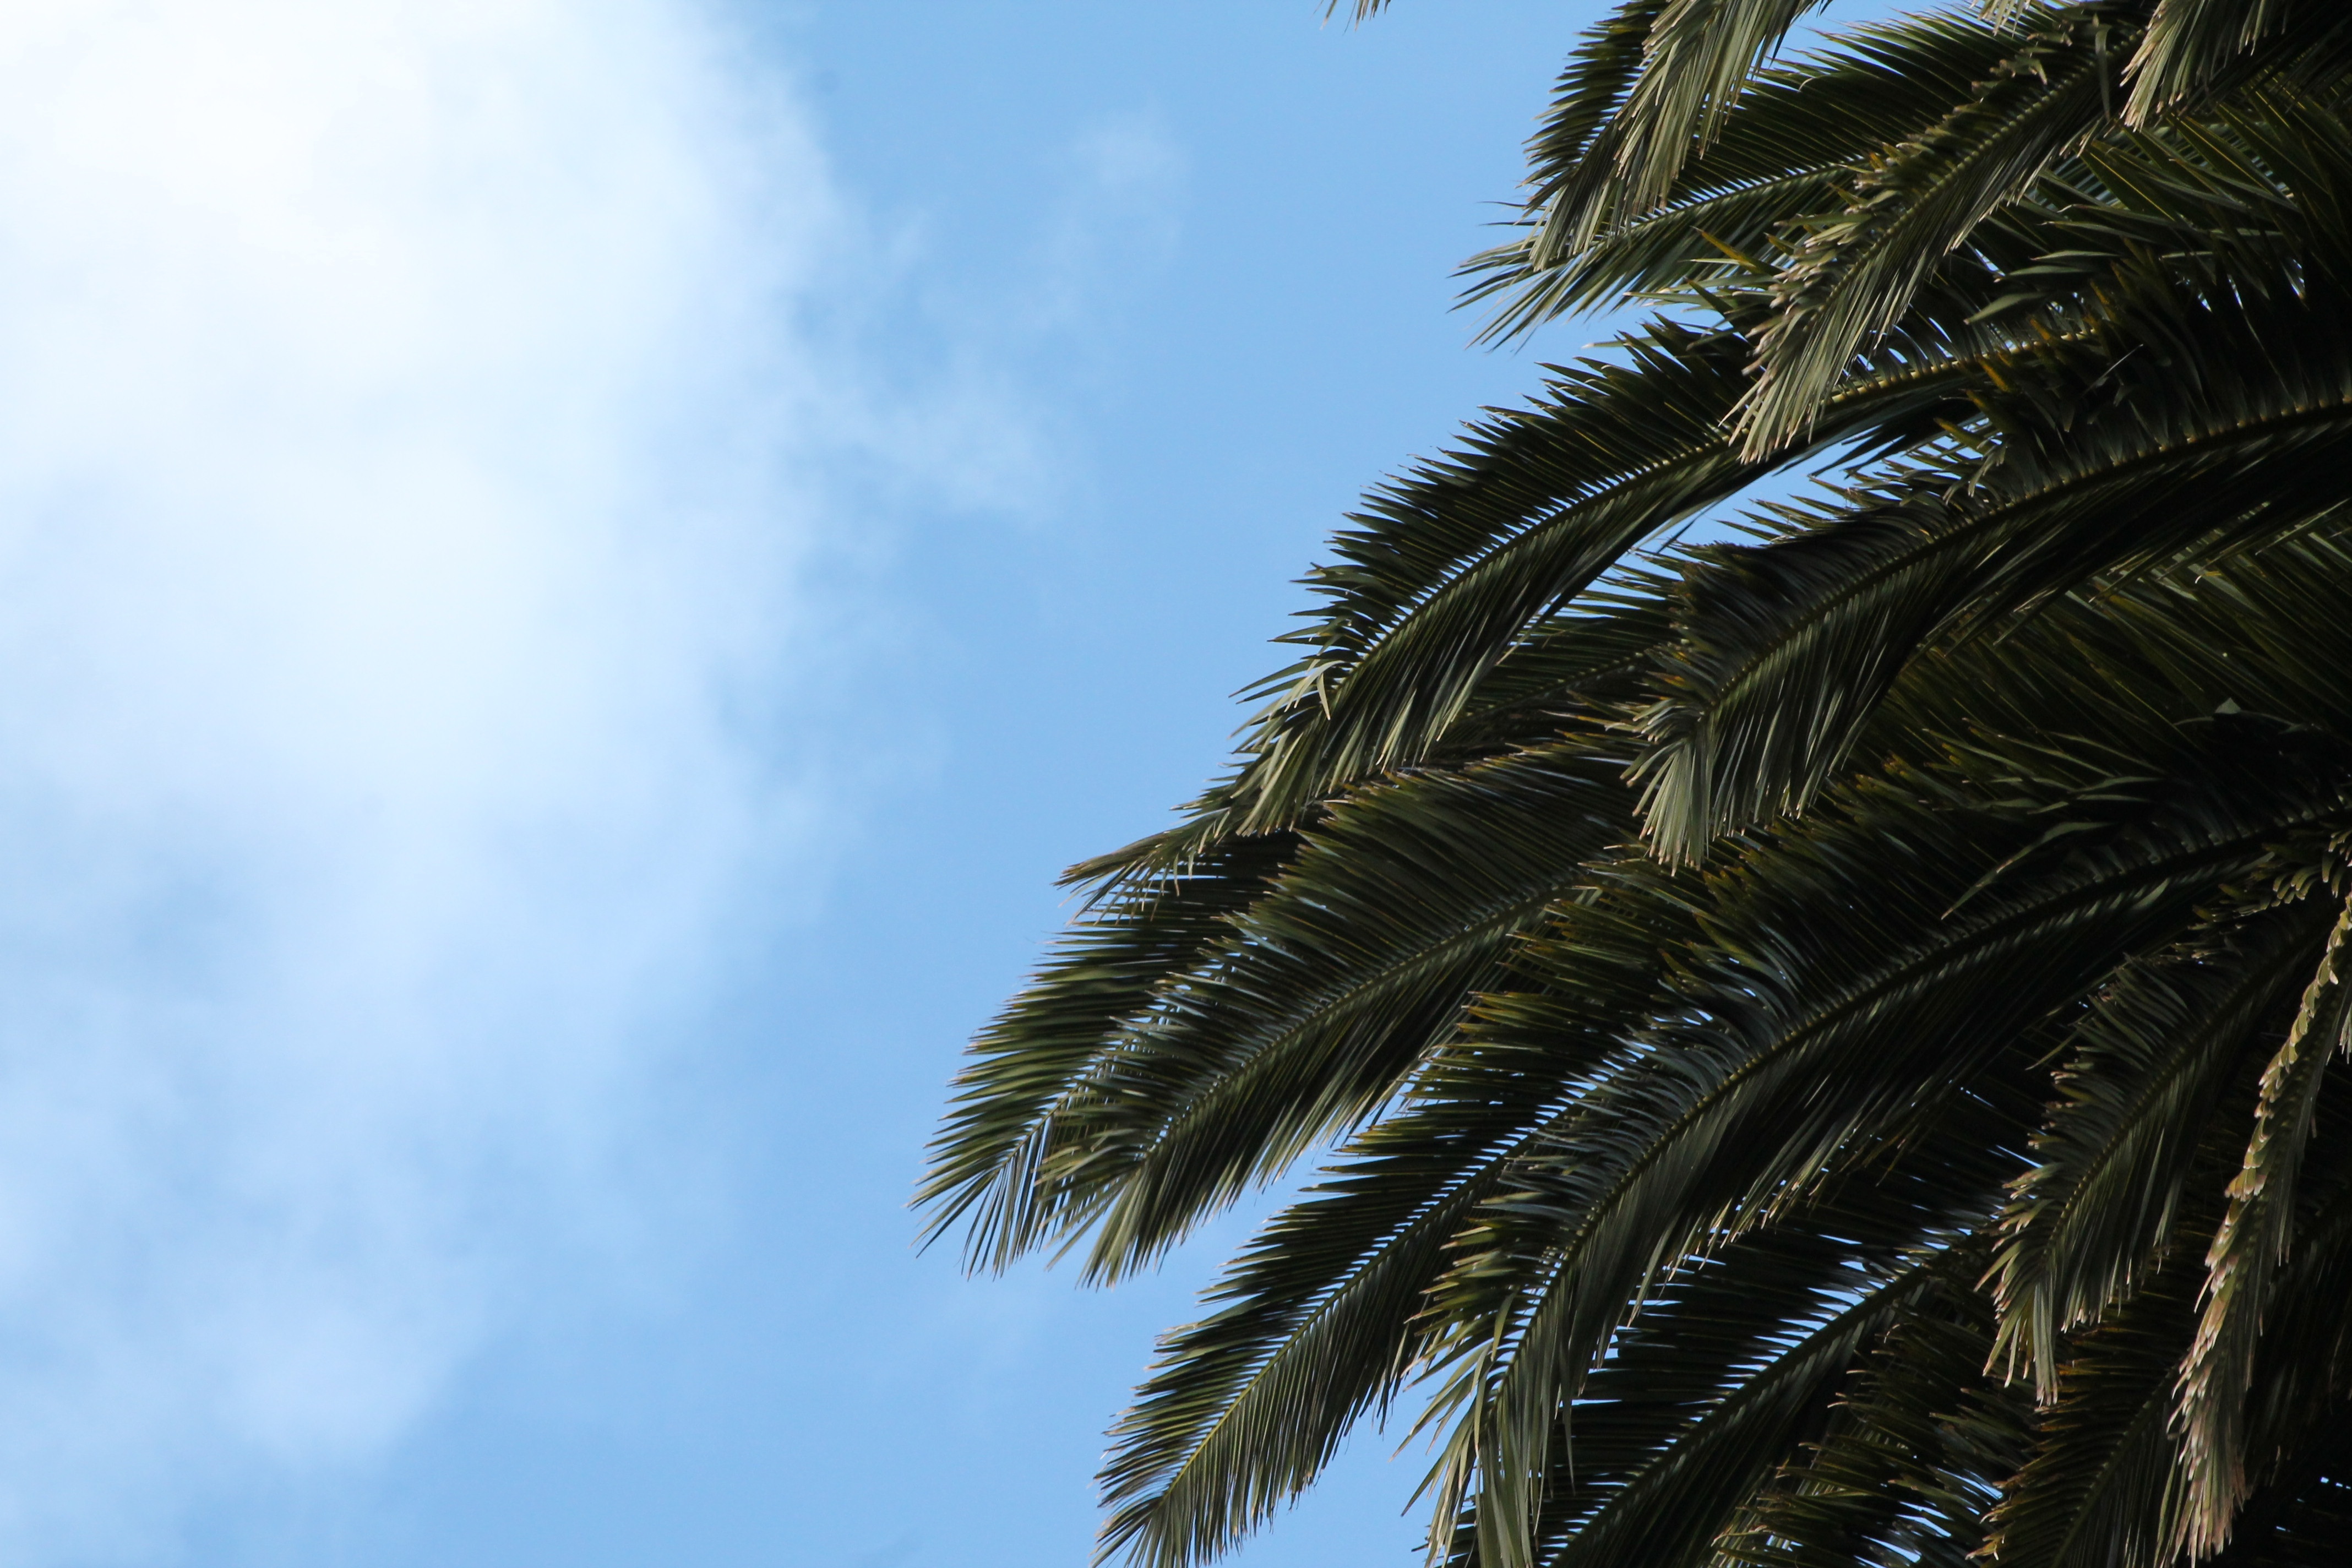
tree, branch, plant, sky, sunlight, leaf, flower, wind, green, palm, blue, tropics, flowering plant, woody plant, land plant, arecales, palm family, borassus flabellifer